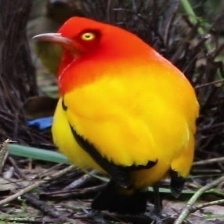
Species: FLAME BOWERBIRD
Scientific name: SERICULUS ARDENS